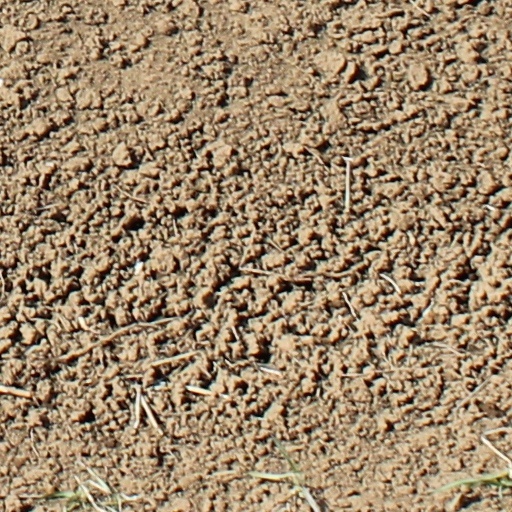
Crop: wheat